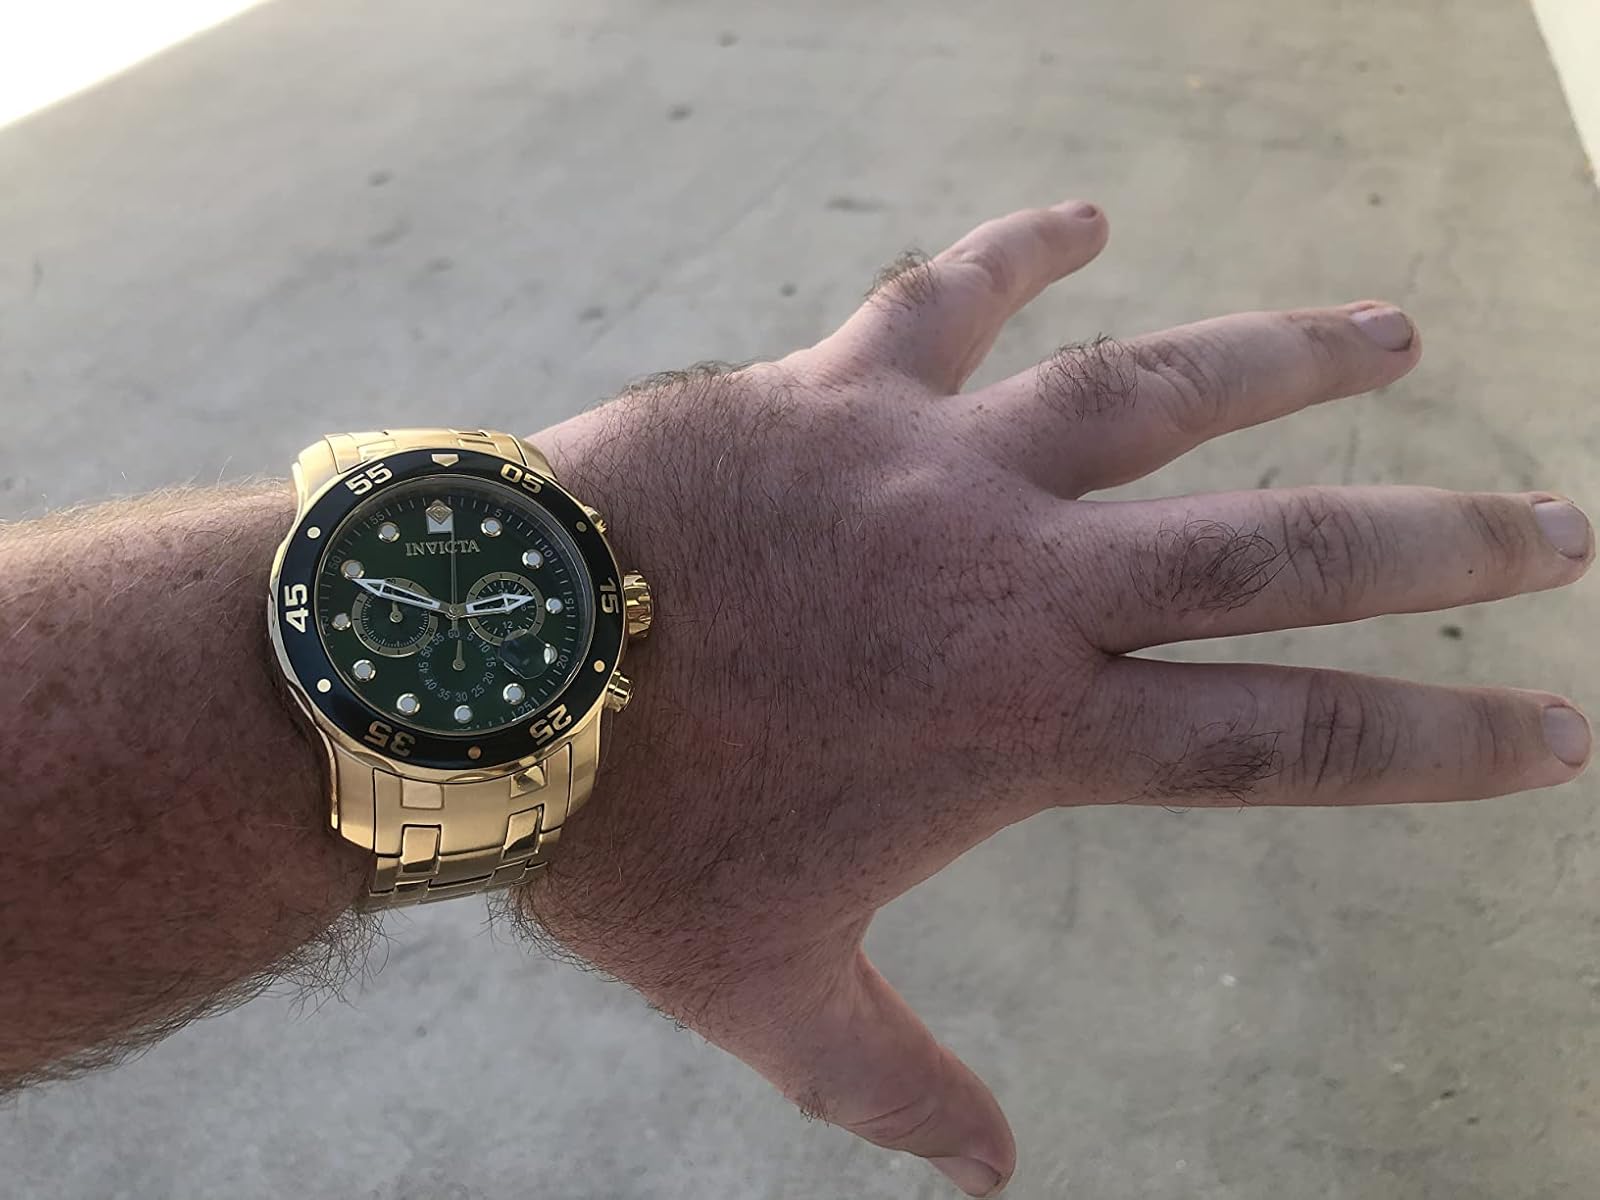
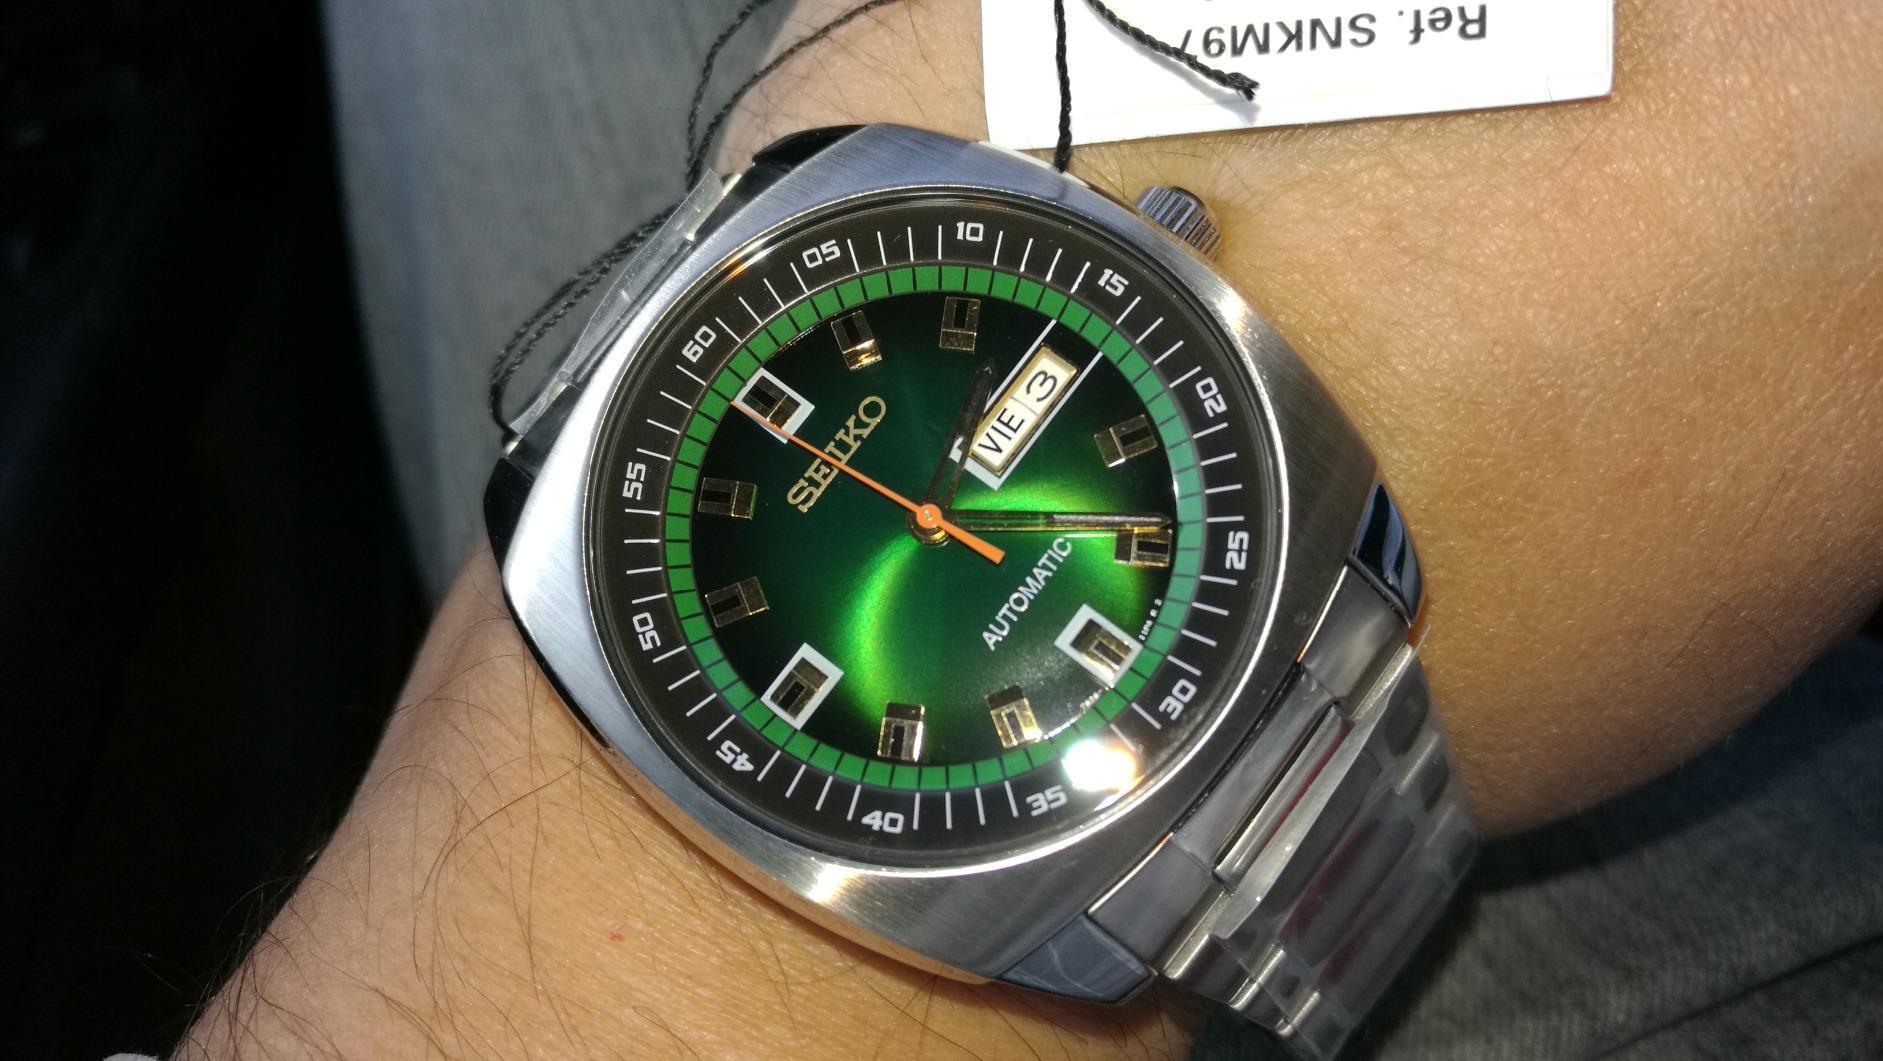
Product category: accessories_watch
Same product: no